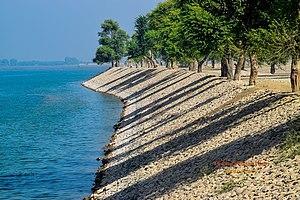
Kot Adu ou Kot Addu est une ville pakistanaise de la province du Pendjab. Elle est située dans le district de Muzaffargarh, et capitale du tehsil du même nom.